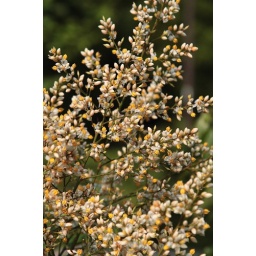
Lovely in yellow and white